Germ theory's key 19th century figures

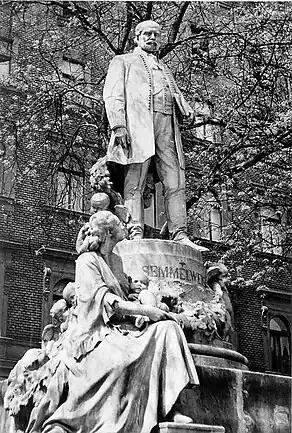
Statue honoring Semmelweis as the "Savior of Mothers"

The first clue came in the form of tragedy for Semmelweis. A friend at the clinic died after performing an autopsy with a cut on his hand. The cut was sustained from a medical student accidentally slitting his hand with a scalpel during the procedure. This friend had similar symptoms and post-mortem pathology to the mothers who died of childbed fever. Medical students performed autopsies prior to delivering babies, but the midwives only participated in labor and delivery care. Ignaz Semmelweis then made the connection that left over pieces of a dead body could be transmitted via physician's hands into a live body and cause illness. The bacteria which caused childbed fever in Semmelweis's medical clinic was Streptococcus pyogenes. Though he did not have knowledge of specific microorganisms like bacteria, he understood disease could be transferred from one body into another. Like Nightingale, Semmelweis also advocated for the changing of bedsheets for this reason.